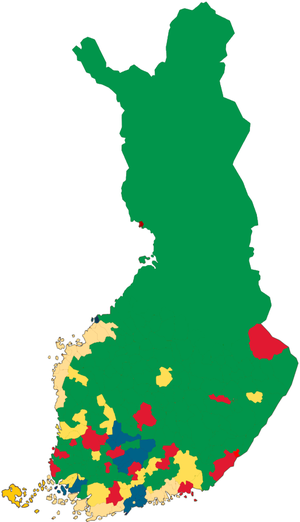
Rigsdagsvalget i Finland 2015 / Valgresultat
Største parti i hver kommune:      Centerpartiet      De Sande Finner      Samlingspartiet      Socialdemokraterne      Grønt forbund      Svenska folkpartiet i Finland/Ålands Samlingen      Kristendemokraterne
Rigsdagsvalget i Finland 2015 blev afholdt den 19. april 2015. Der skulle vælges 200 medlemmer til det finske parlament efter D'Hondts metode. Centerpartiet blev valgets vinder, og deres kandidat Juha Sipilä overtog derfor statsministerposten.